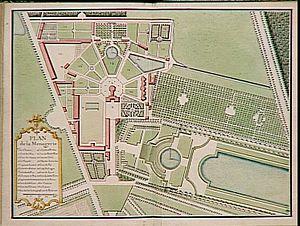
Plan de la ménagerie de Versailles sous Louis XV. Aquarelle de 0,215 x 0,305 m. de 1747
La ménagerie royale de Versailles fut le premier grand projet de Louis XIV à Versailles. Elle fut édifiée avant même la création du grand canal. Sa construction fut confiée à l’architecte Louis Le Vau qui démarre les travaux en 1663. Abandonnée, à la Révolution, elle tomba en ruines et n'existe plus de nos jours, même si l'on peut encore en voir quelques traces sur des vues aériennes, une guérite et un bâtiment annexe à proximité du pavillon de la Lanterne.